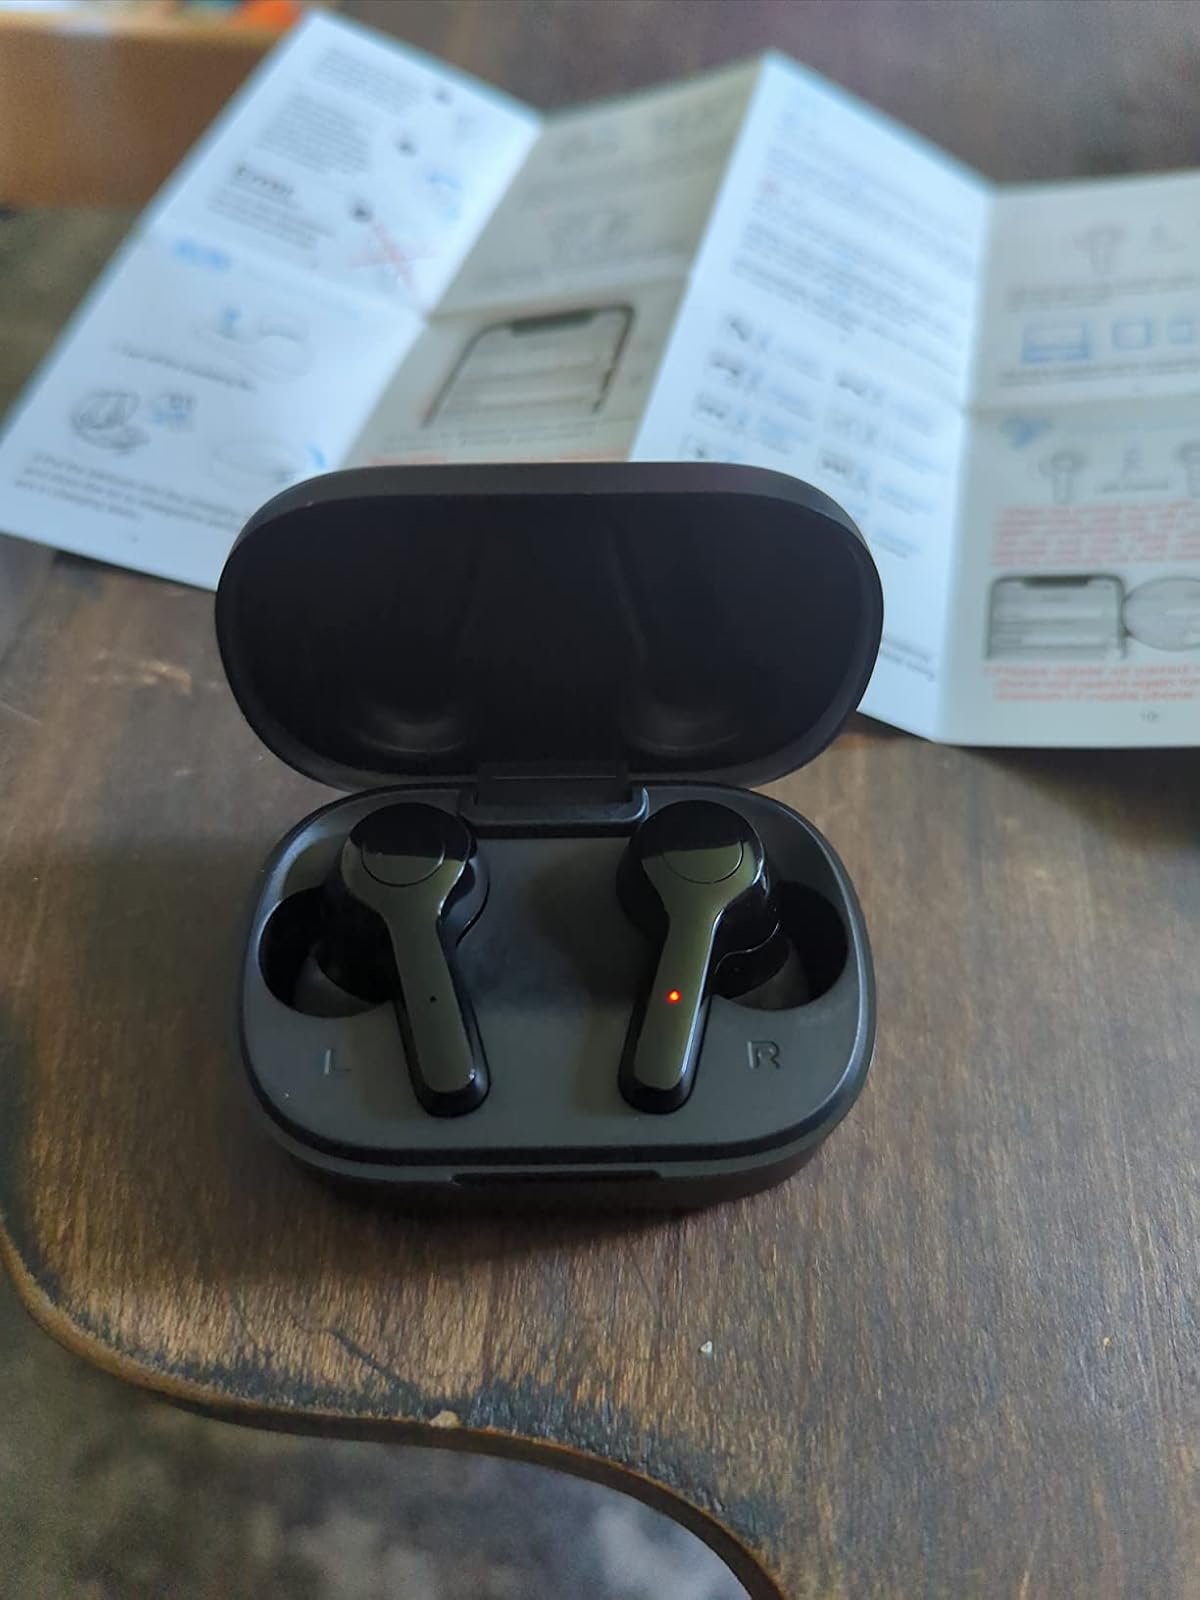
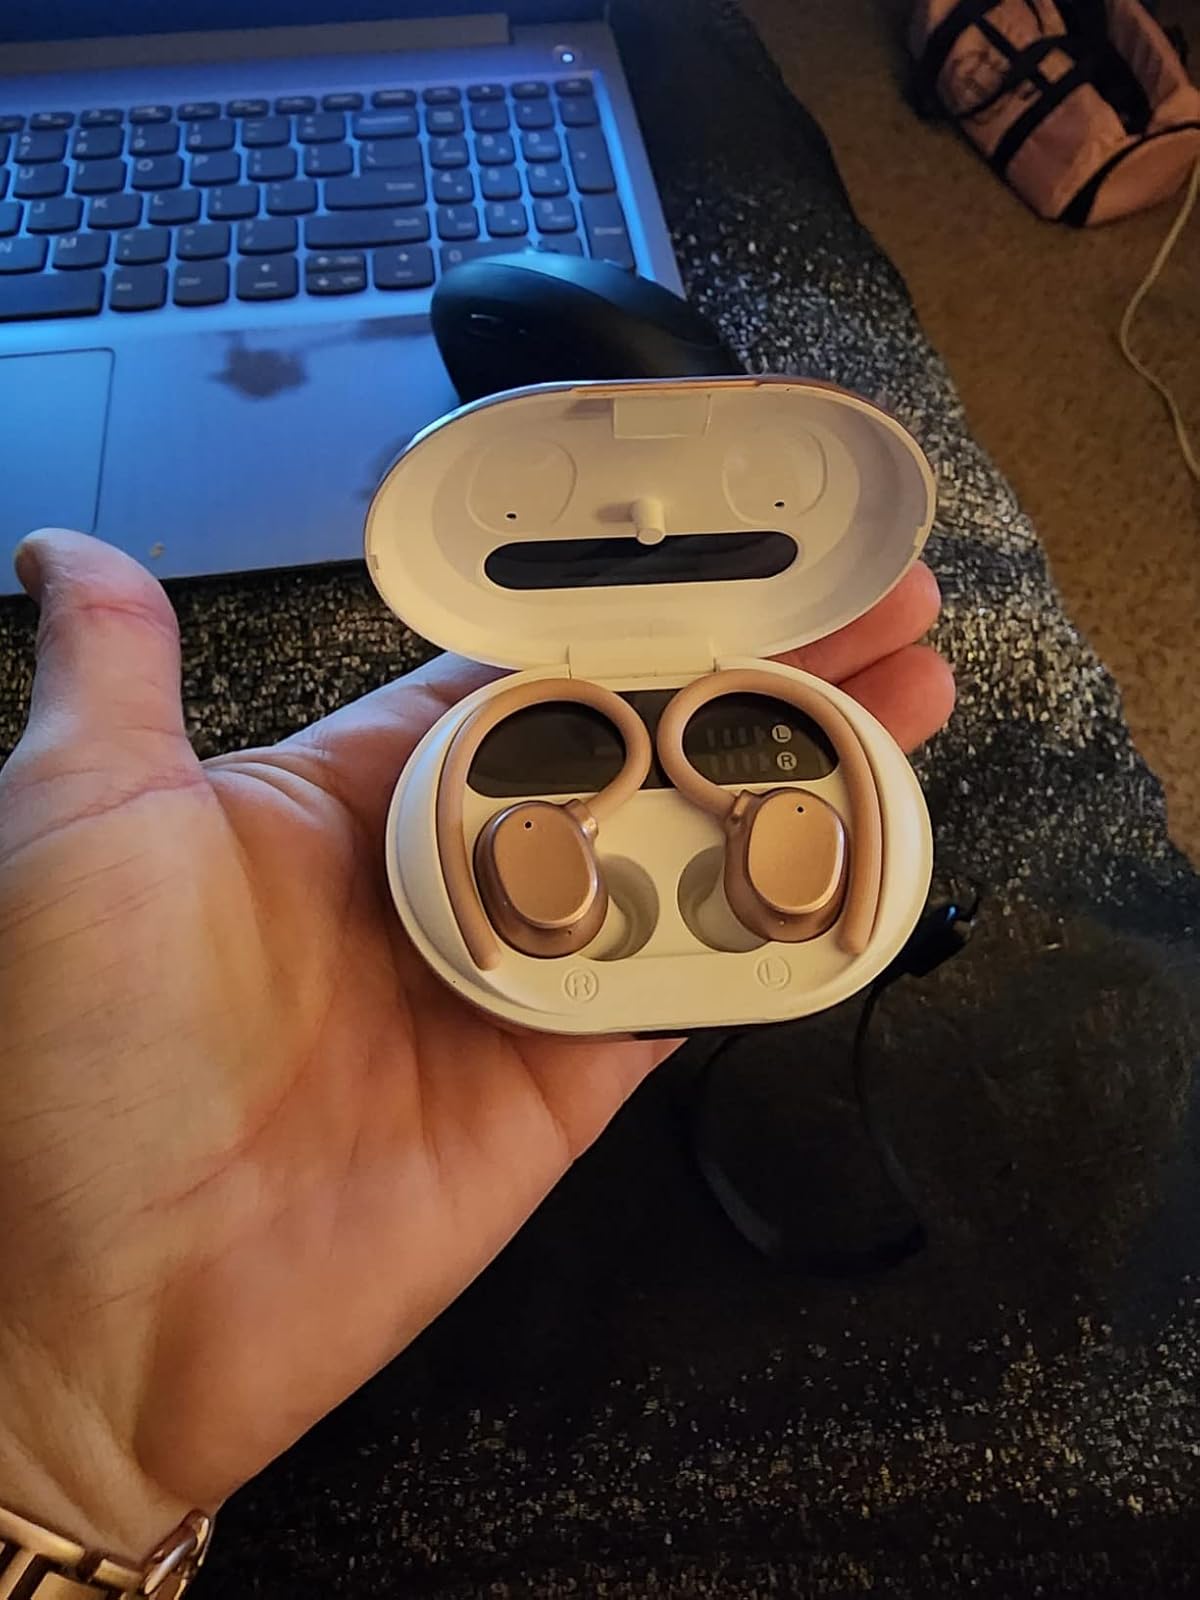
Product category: earbuds
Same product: no